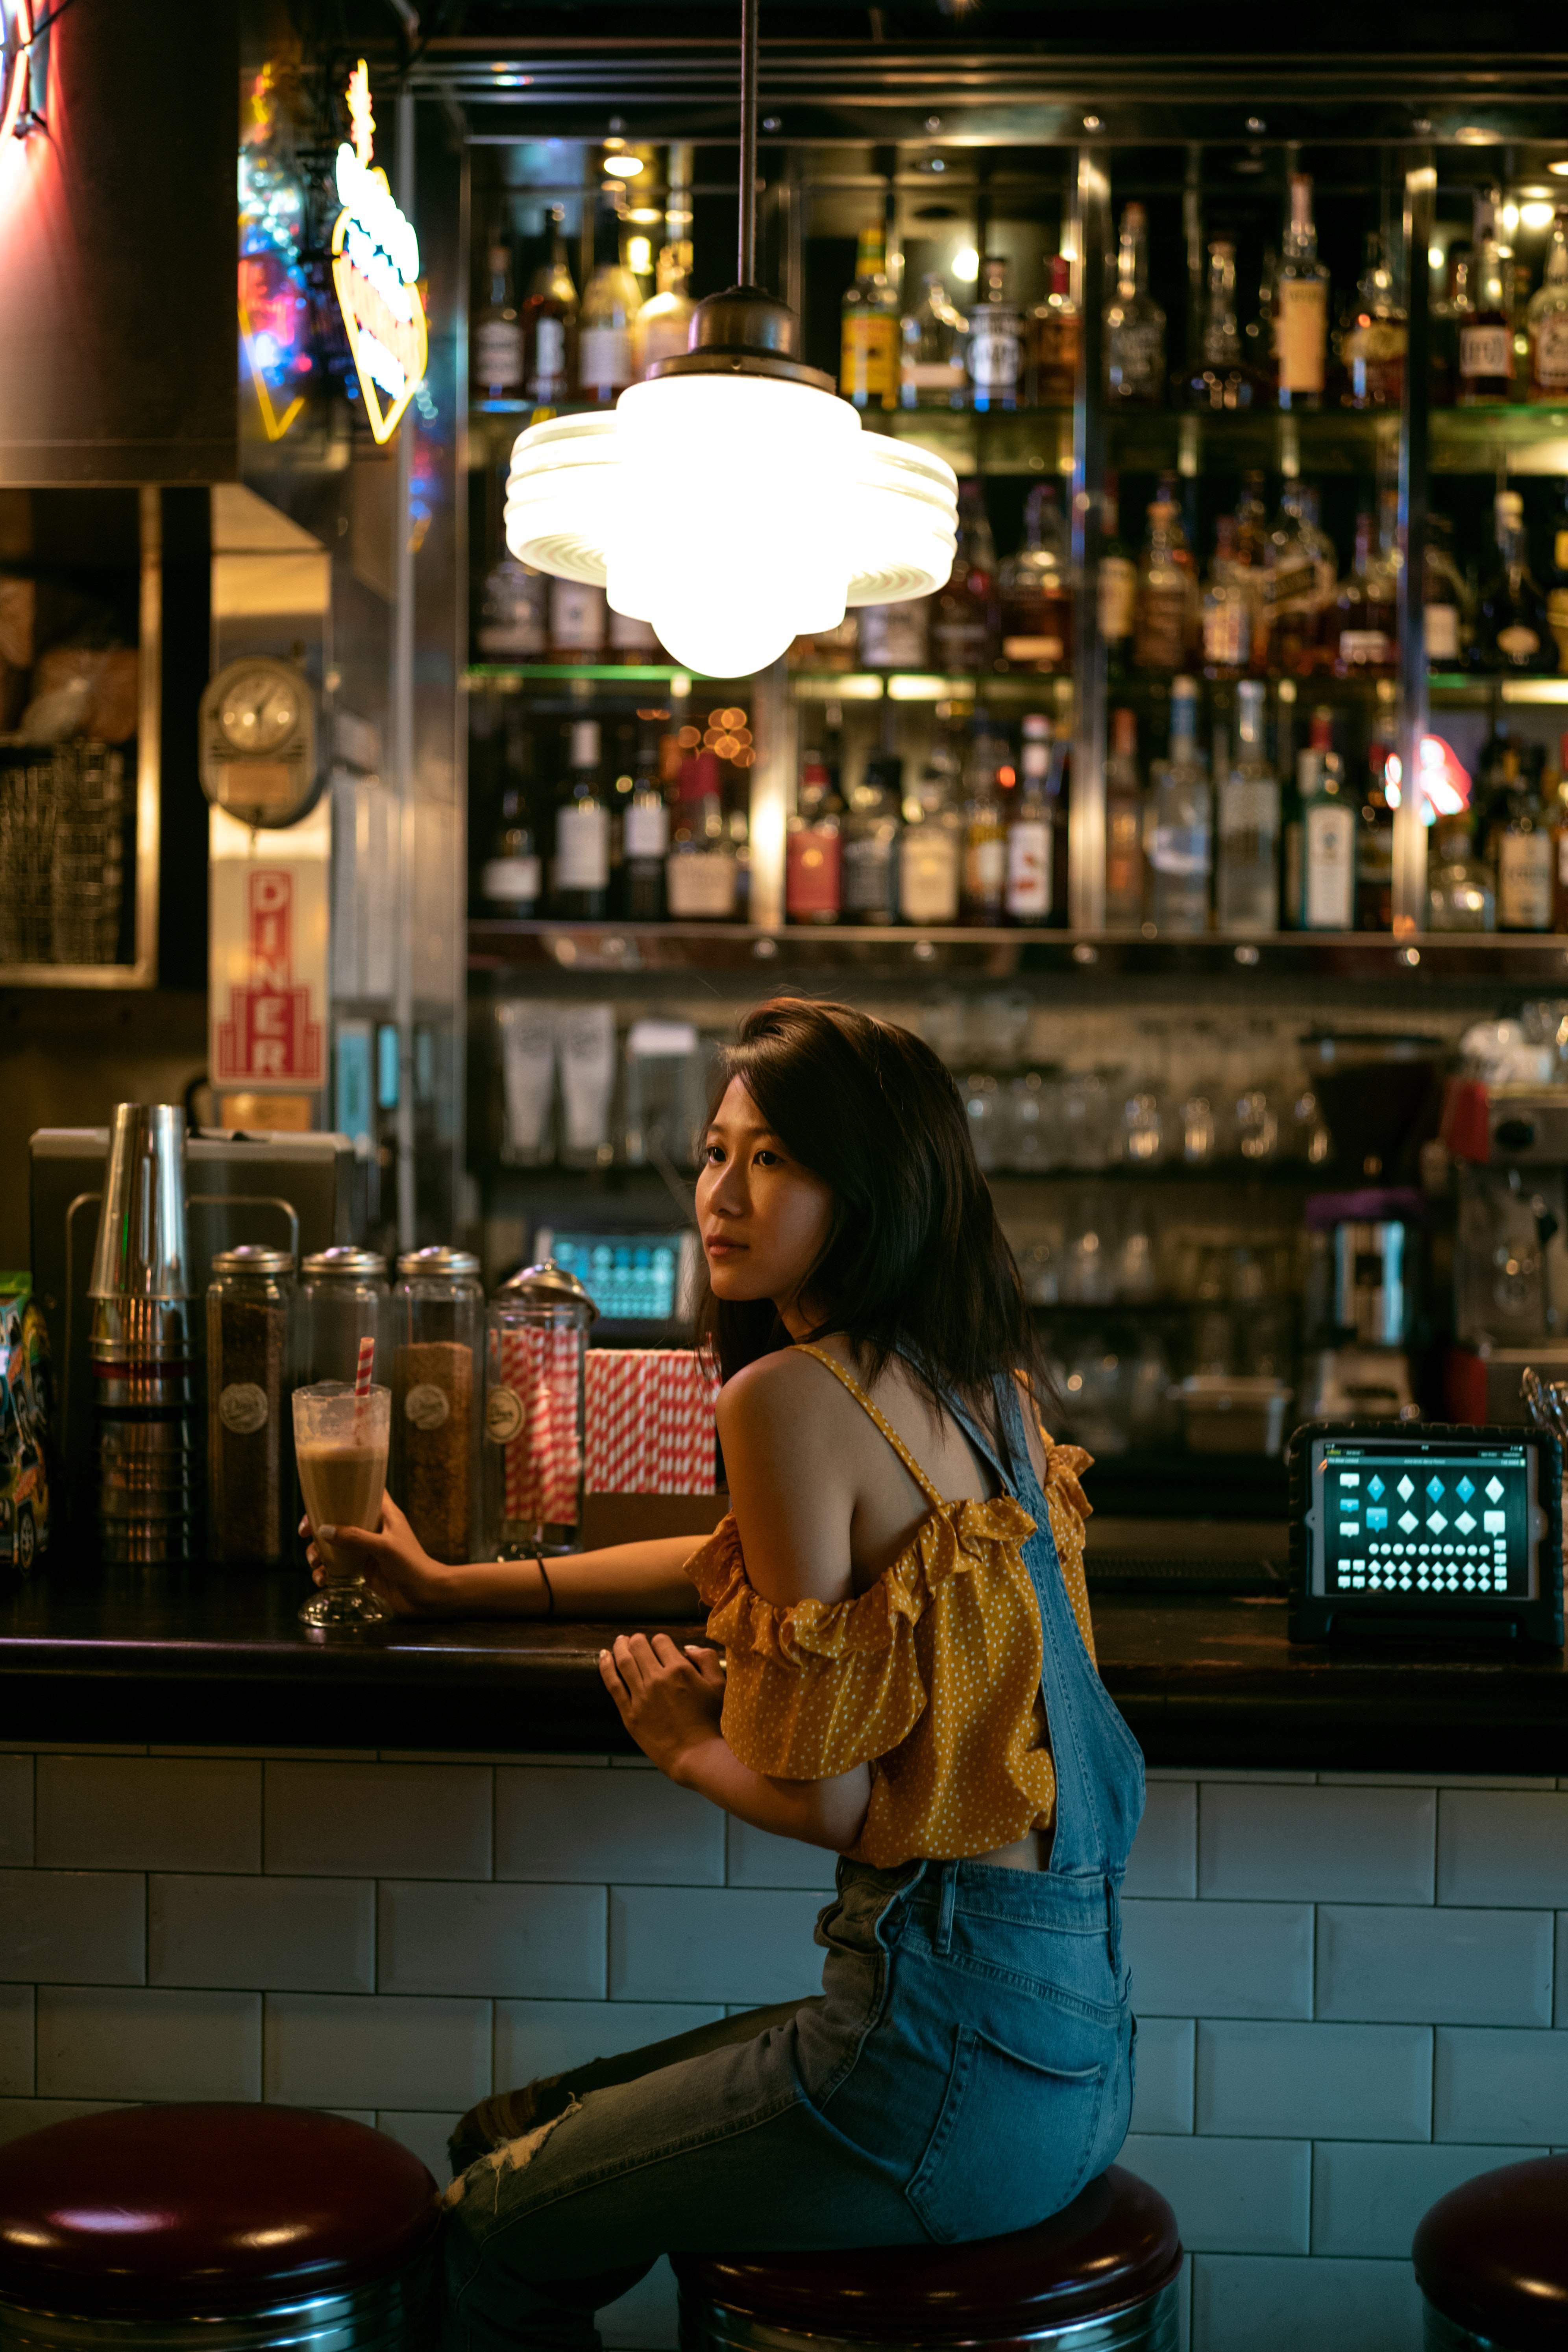
bar, alcohol, pub, night, drink, tavern, liqueur, barware, building, distilled beverage